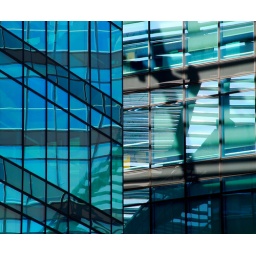
reflections in blue and green